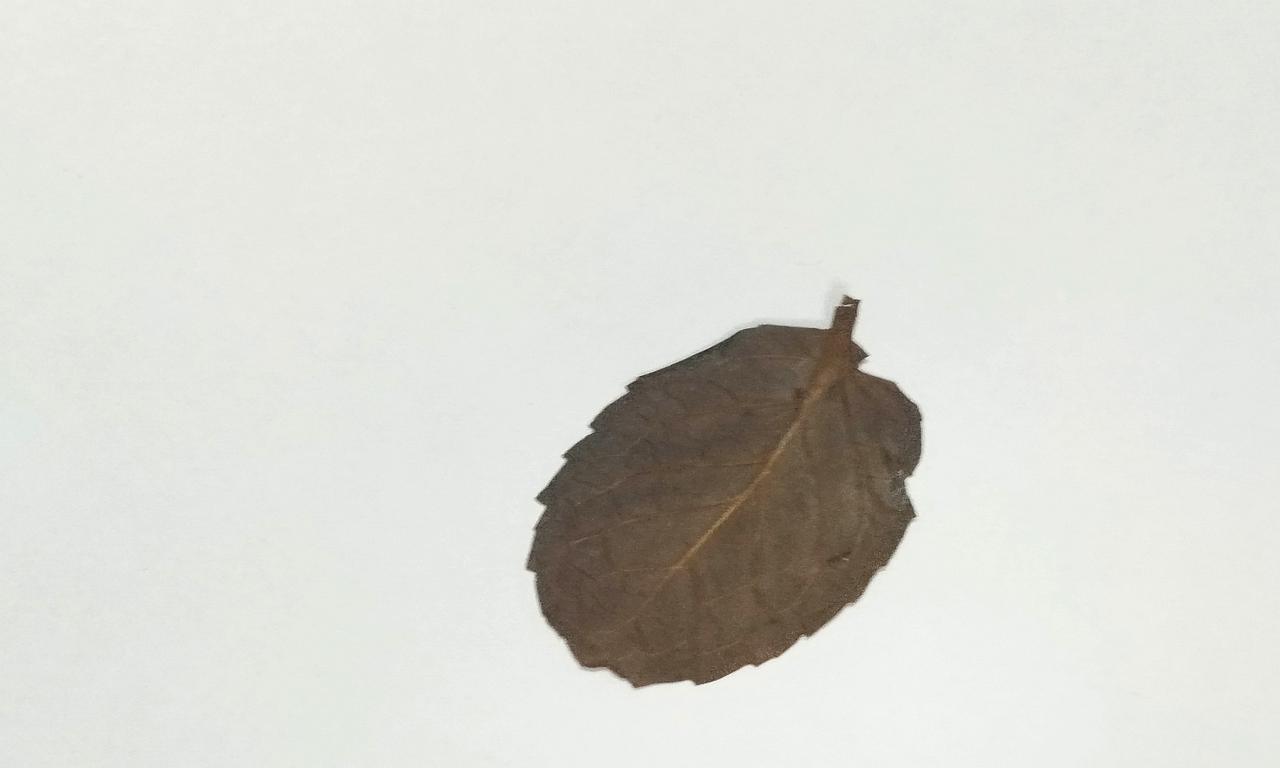
Label: Dried